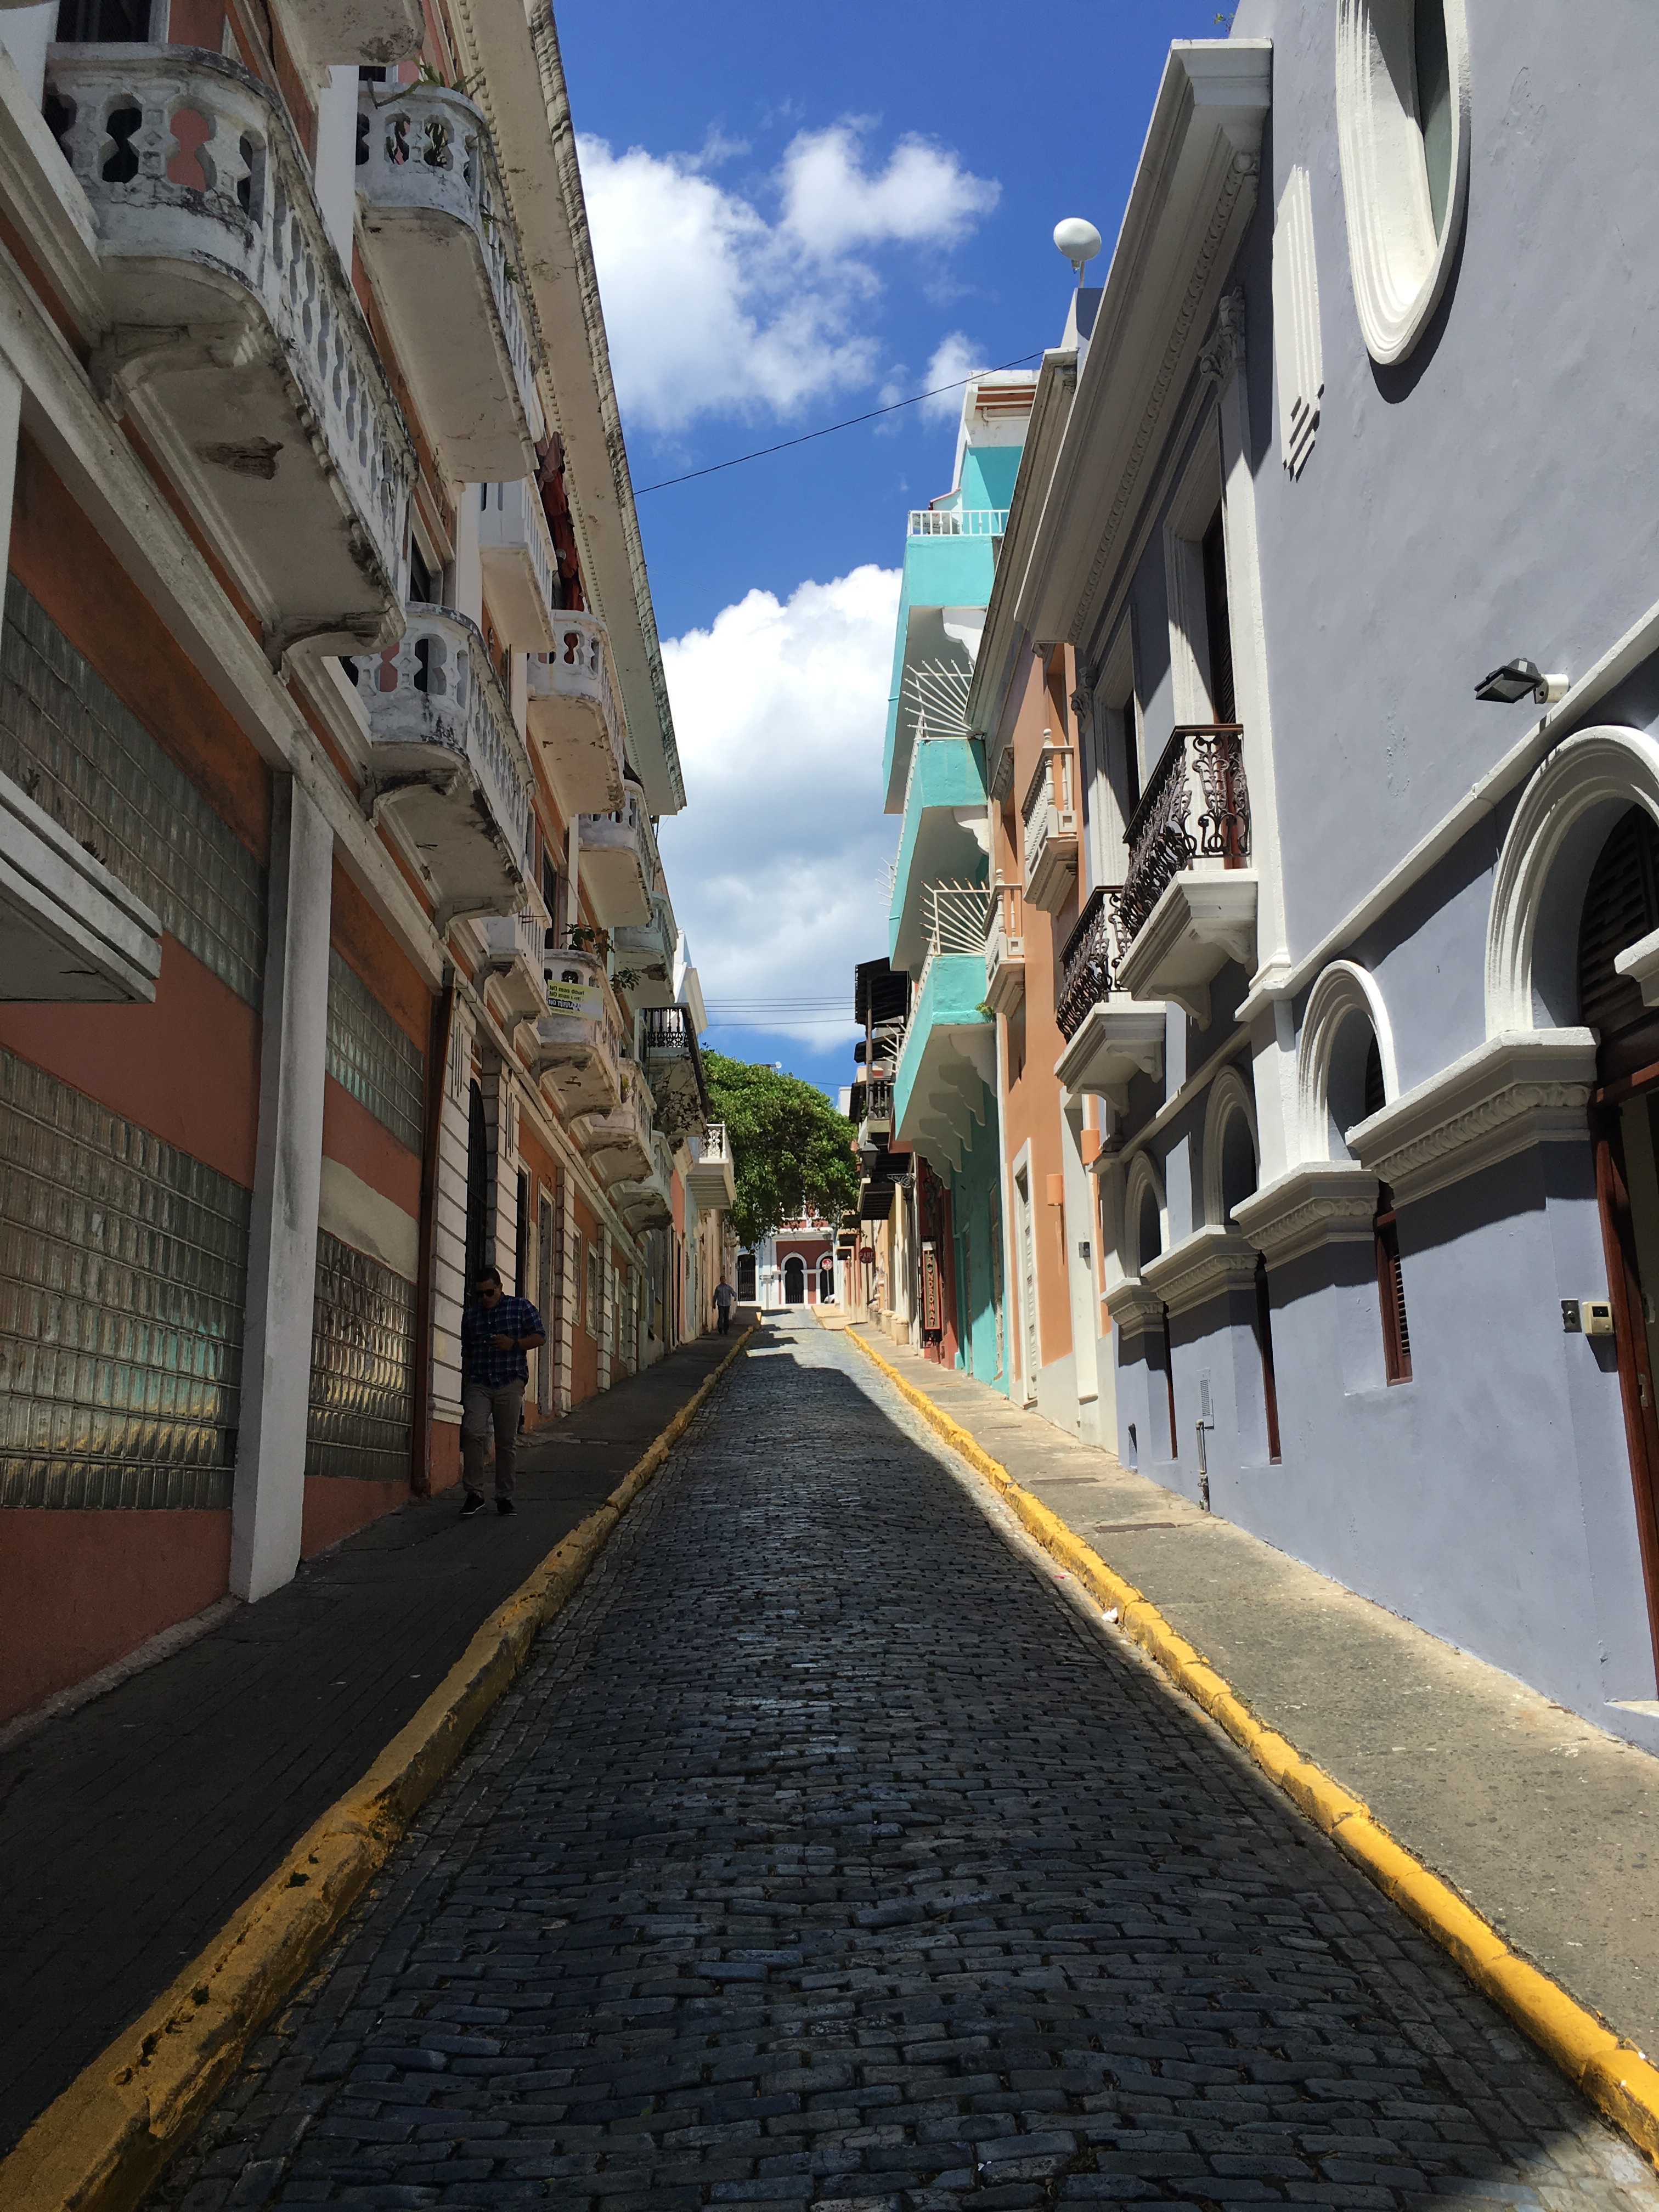
road, street, town, walkway, vacation, travel, lane, waterway, infrastructure